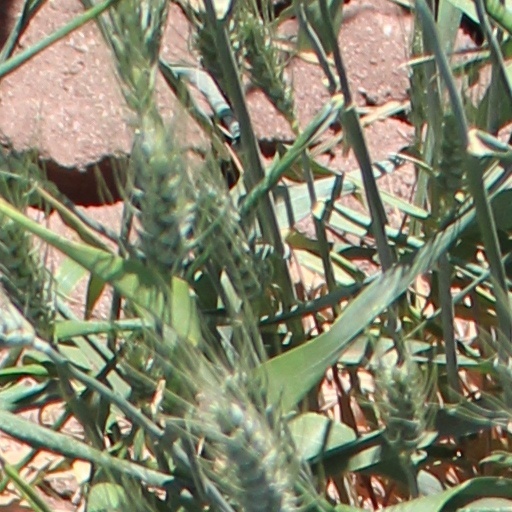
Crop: wheat